Lisa Goes Gaga

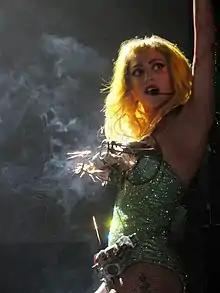
Gaga's Pyrotechnic Underwear was one of her outfits that was parodied in the episode.

In August 2011, it first was revealed that Lady Gaga would make a guest appearance on the show as herself. Producer James L. Brooks viewed Gaga's interview with Anderson Cooper on "60 Minutes", which prompted Al Jean to write a script and send her a letter of approval to appear on the show. "She was really excited about the whole thing," Jean recalled. "After she signed on to do it, she came in to record dialogue twice, and we showed her a rough cut the second time." Recording sessions for the episode took place in Los Angeles during a period of four days from August 22–26. Gaga was initially apprehensive while recording on set, which led her to review the satirical nature of the show to get a better understanding on how to perform. "Their characters are so awesomely convincing and sincere and wild and funny, I had to remind myself constantly of the sincerity of the humor," she explained. "That's what I was trying to focus on—not putting on a character too much, and really being as sincere as I could with the lines." Despite such emotions, Gaga professed that working with the staff of the show was "one of the coolest things that [she] has ever done".